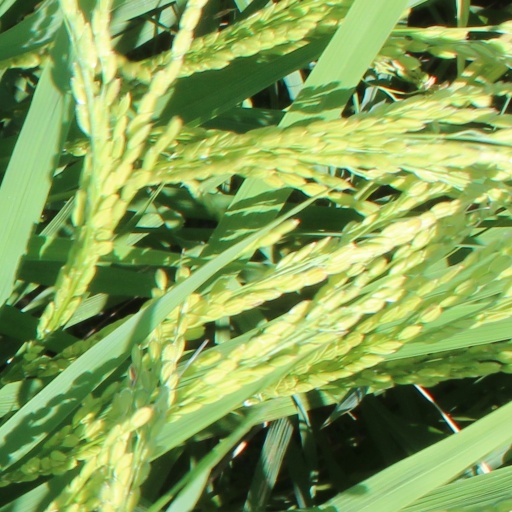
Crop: rice